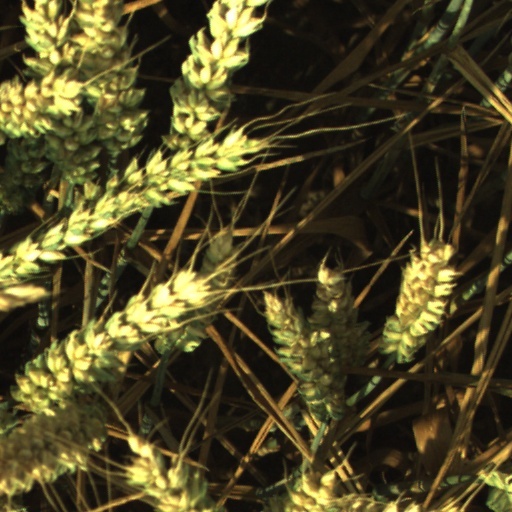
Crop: wheat